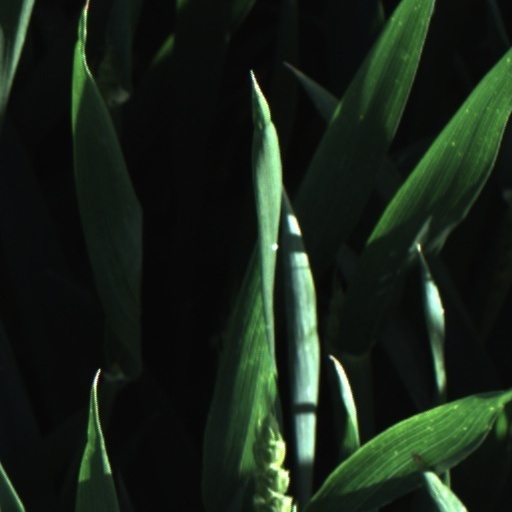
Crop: wheat